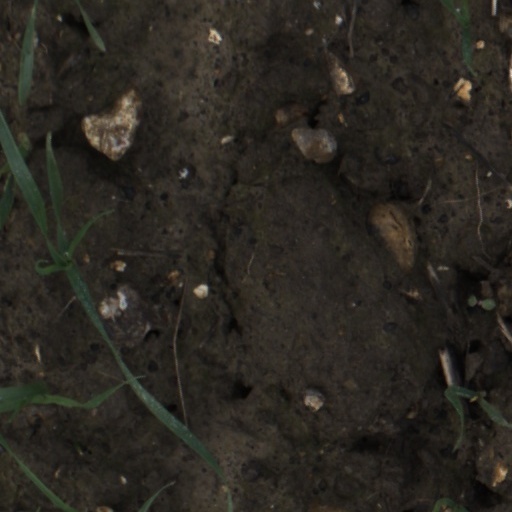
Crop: wheat